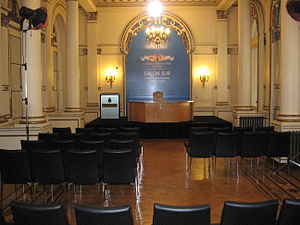
Casa Rosada / Interiør
Casa Rosada er en regeringsbygning i Buenos Aires i Argentina, der er det officielle hjemsted for regeringen i Argentina og rummer kontorer for præsidenten. Præsidenten er normalt bosat på Quinta de Olivos, en bygning i Olivos i Buenos Aires-provinsen.